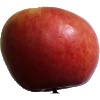
Label: apple_crimson_snow